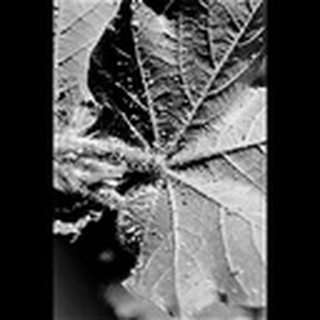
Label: cotton_aphids